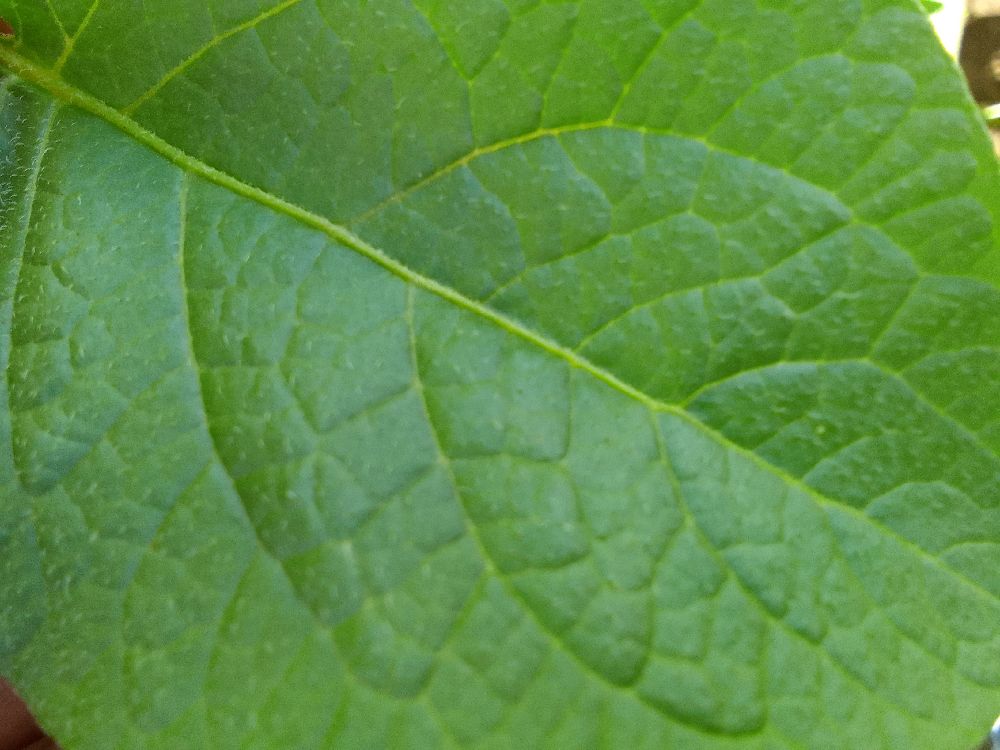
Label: Healthy